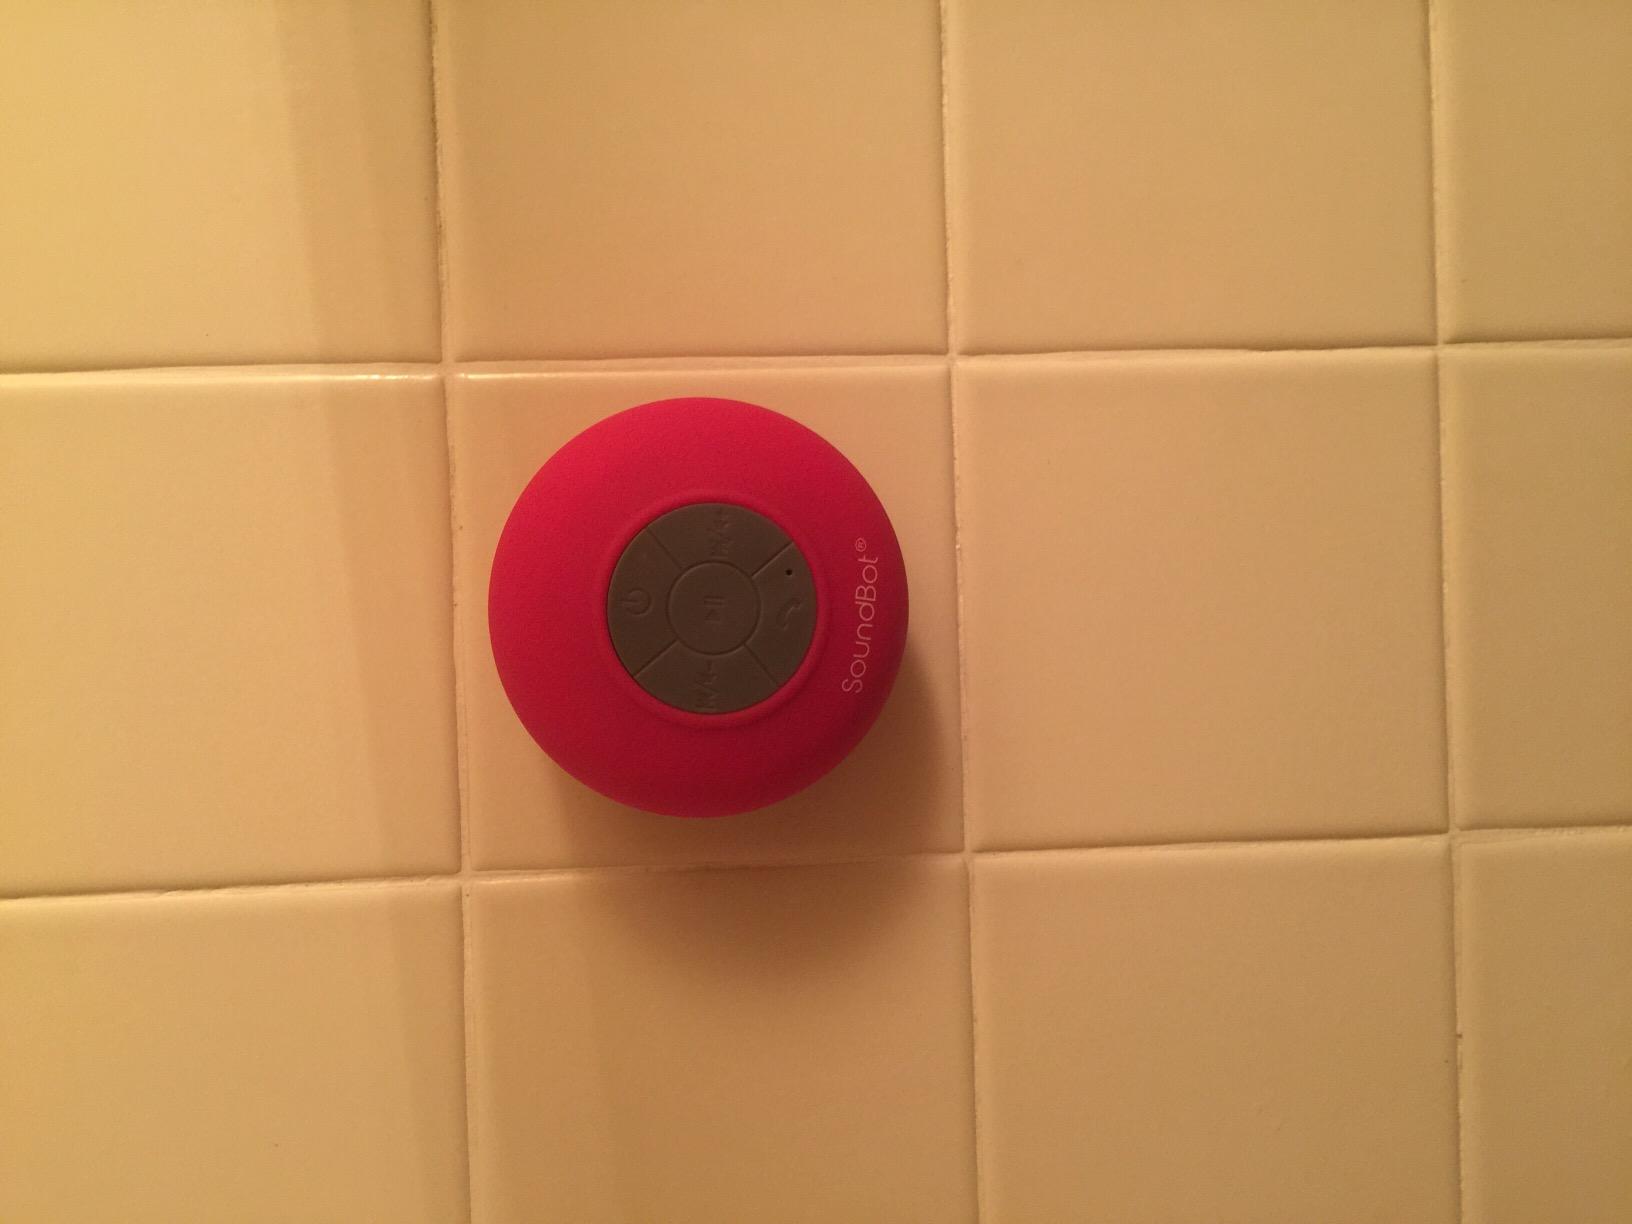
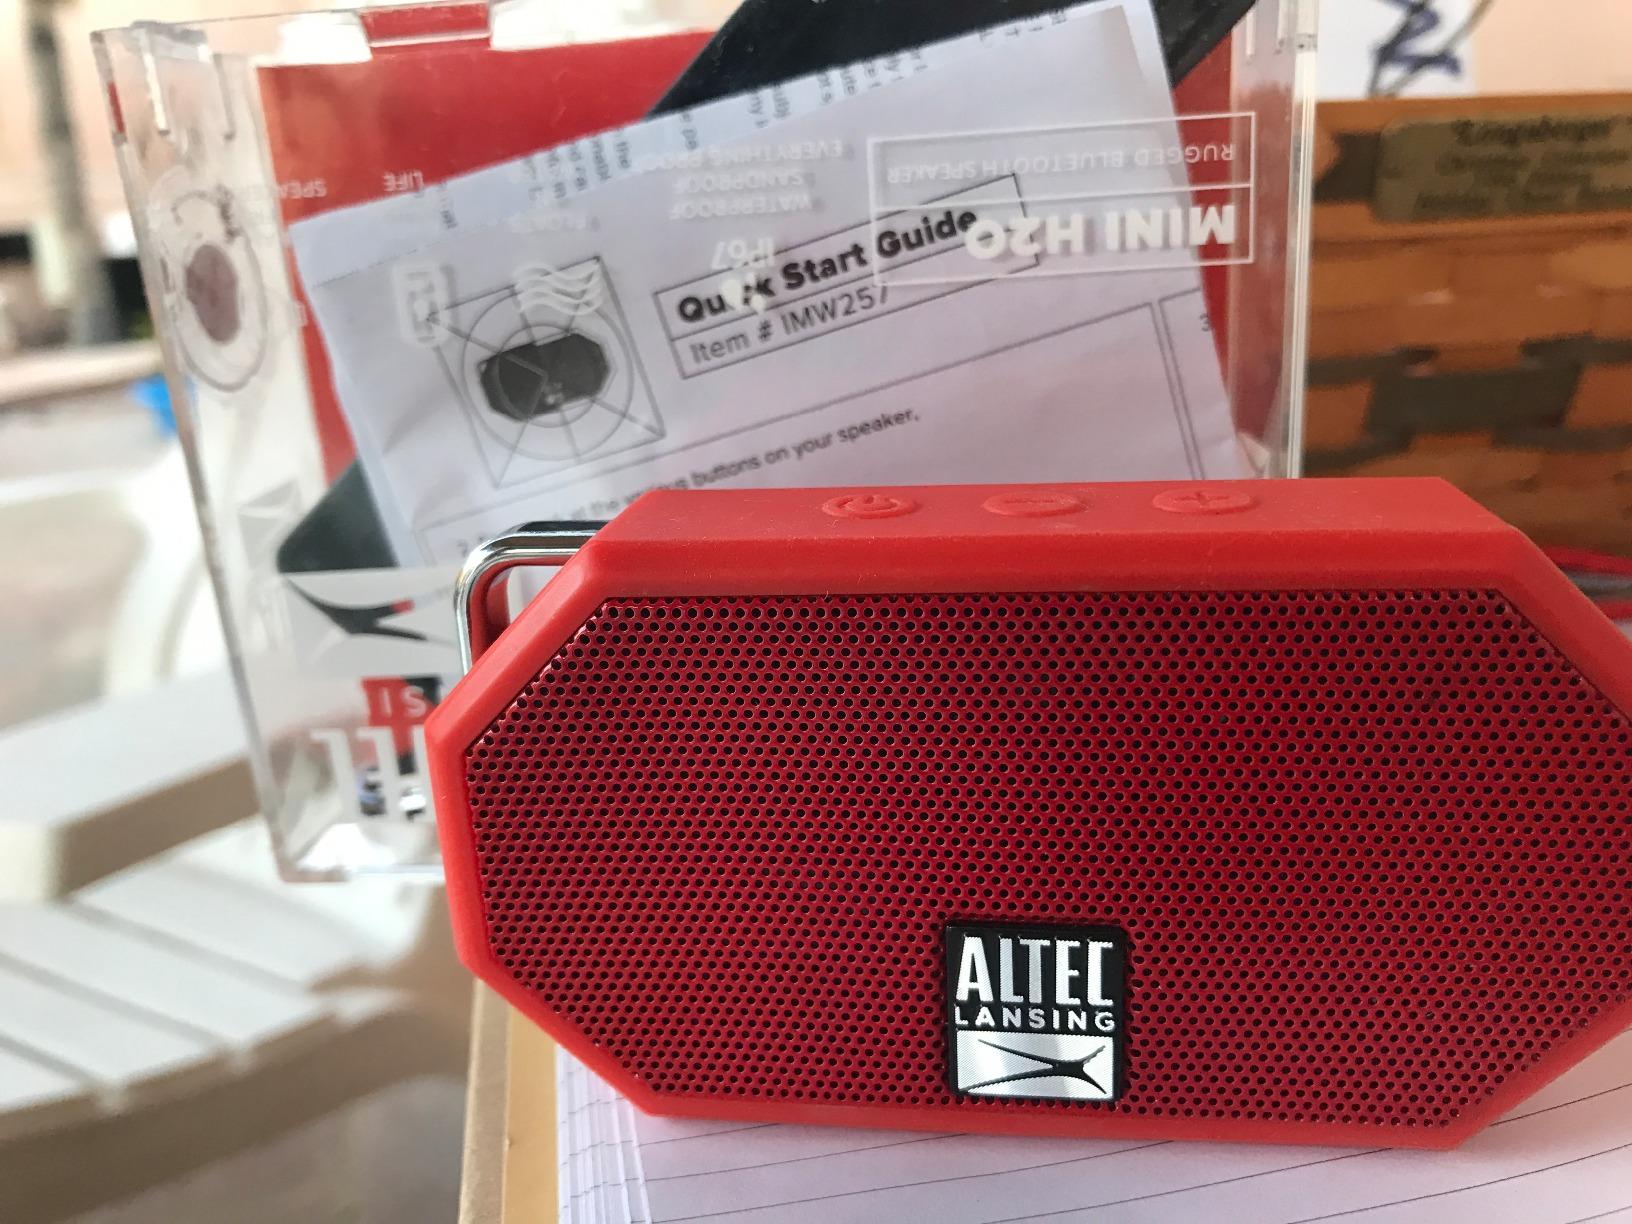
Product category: speaker
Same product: no